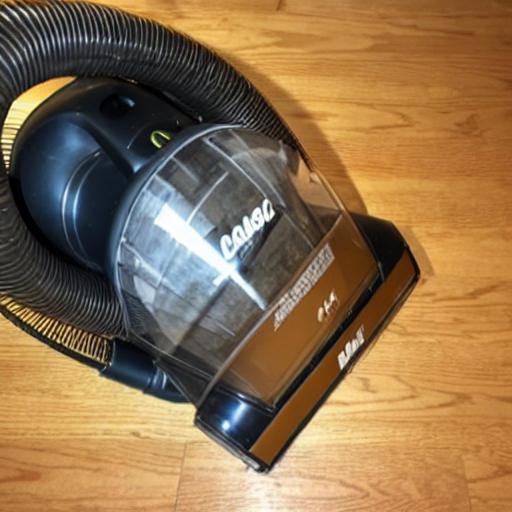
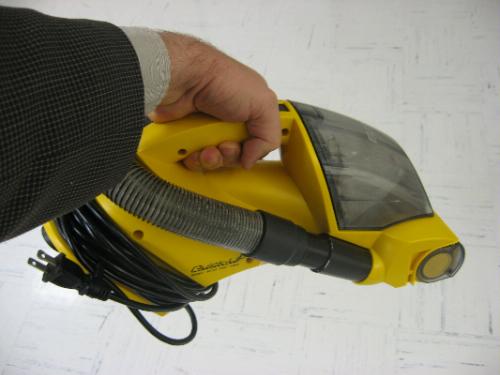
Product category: items_vacuum
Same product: no